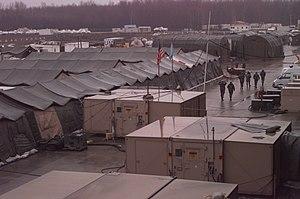
Un hôpital de campagne est un établissement de soins provisoire, mis en place en cas de catastrophe, à proximité d'une zone de combat ou encore lors d'importantes manifestations populaires. On parle aussi de poste médical avancé ou PMA.